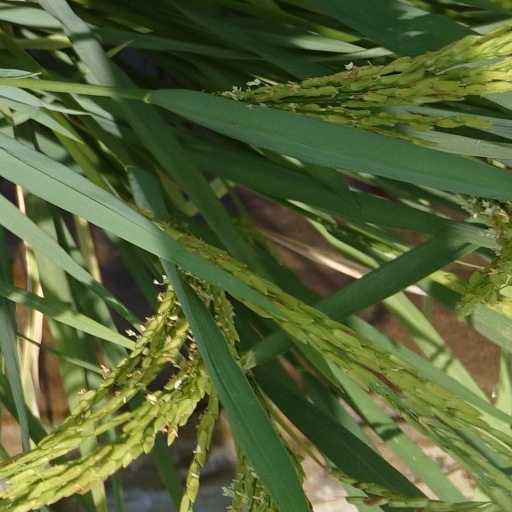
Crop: rice